The Vanished Man

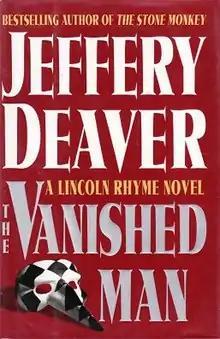
First edition

The Vanished Man is a forensic crime mystery by American writer Jeffery Deaver, featuring the quadriplegic criminalist Lincoln Rhyme and his partner Amelia Sachs. It is the fifth novel in the Lincoln Rhyme series, which began with "The Bone Collector."